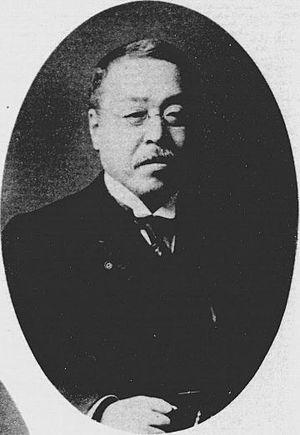
Hayakawa Senkichirō, né le 5 août 1863 et mort le 14 octobre 1922, est un bureaucrate, homme politique et entrepreneur japonais de la fin de l'ère Meiji et du début de l'ère Taishō. Il est principalement connu pour son implication dans le développement de la Société des chemins de fer de Mandchourie du Sud.